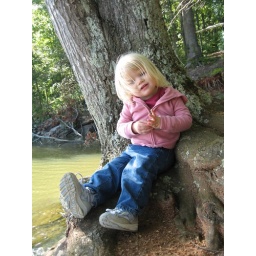
sitting under a tree throwing rocks